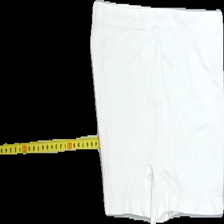
View: back
Type: Shorts
Category: Ladies
Brand: Not in the list
Colors: Beige
Material: 92%nylon 8%elastane
Pattern: Logo print
Cut: Tight, Cropped
Size: L
Season: Summer
Smell: Minor
Damage: 3
Price range: <50
Recommended usage: Export